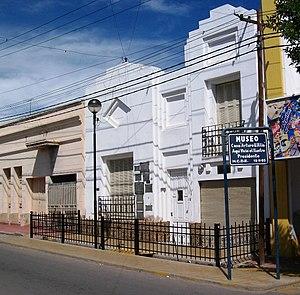
Cet article recense les monuments historiques de la province de Córdoba, en Argentine.